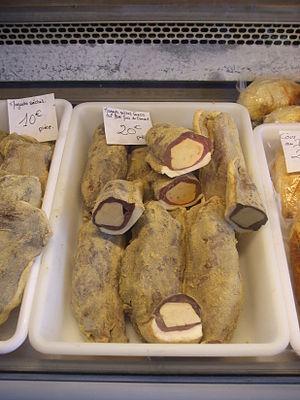
Magrets séchés farcis au foie gras de canard, marché de Brive-la-Gaillarde, France
Le magret séché est un filet de canard travaillé en salaison, comme le jambon.